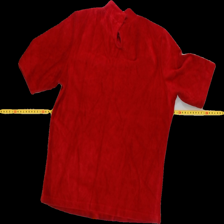
View: back
Type: T-shirt
Category: Ladies
Brand: Not Applicable
Colors: Red
Material: 69% Cott 31% Poly
Pattern: Plain
Cut: Regular, Collar
Size: S
Season: All
Trend: No trend
Stains: No
Price range: 50-100
Recommended usage: Reuse